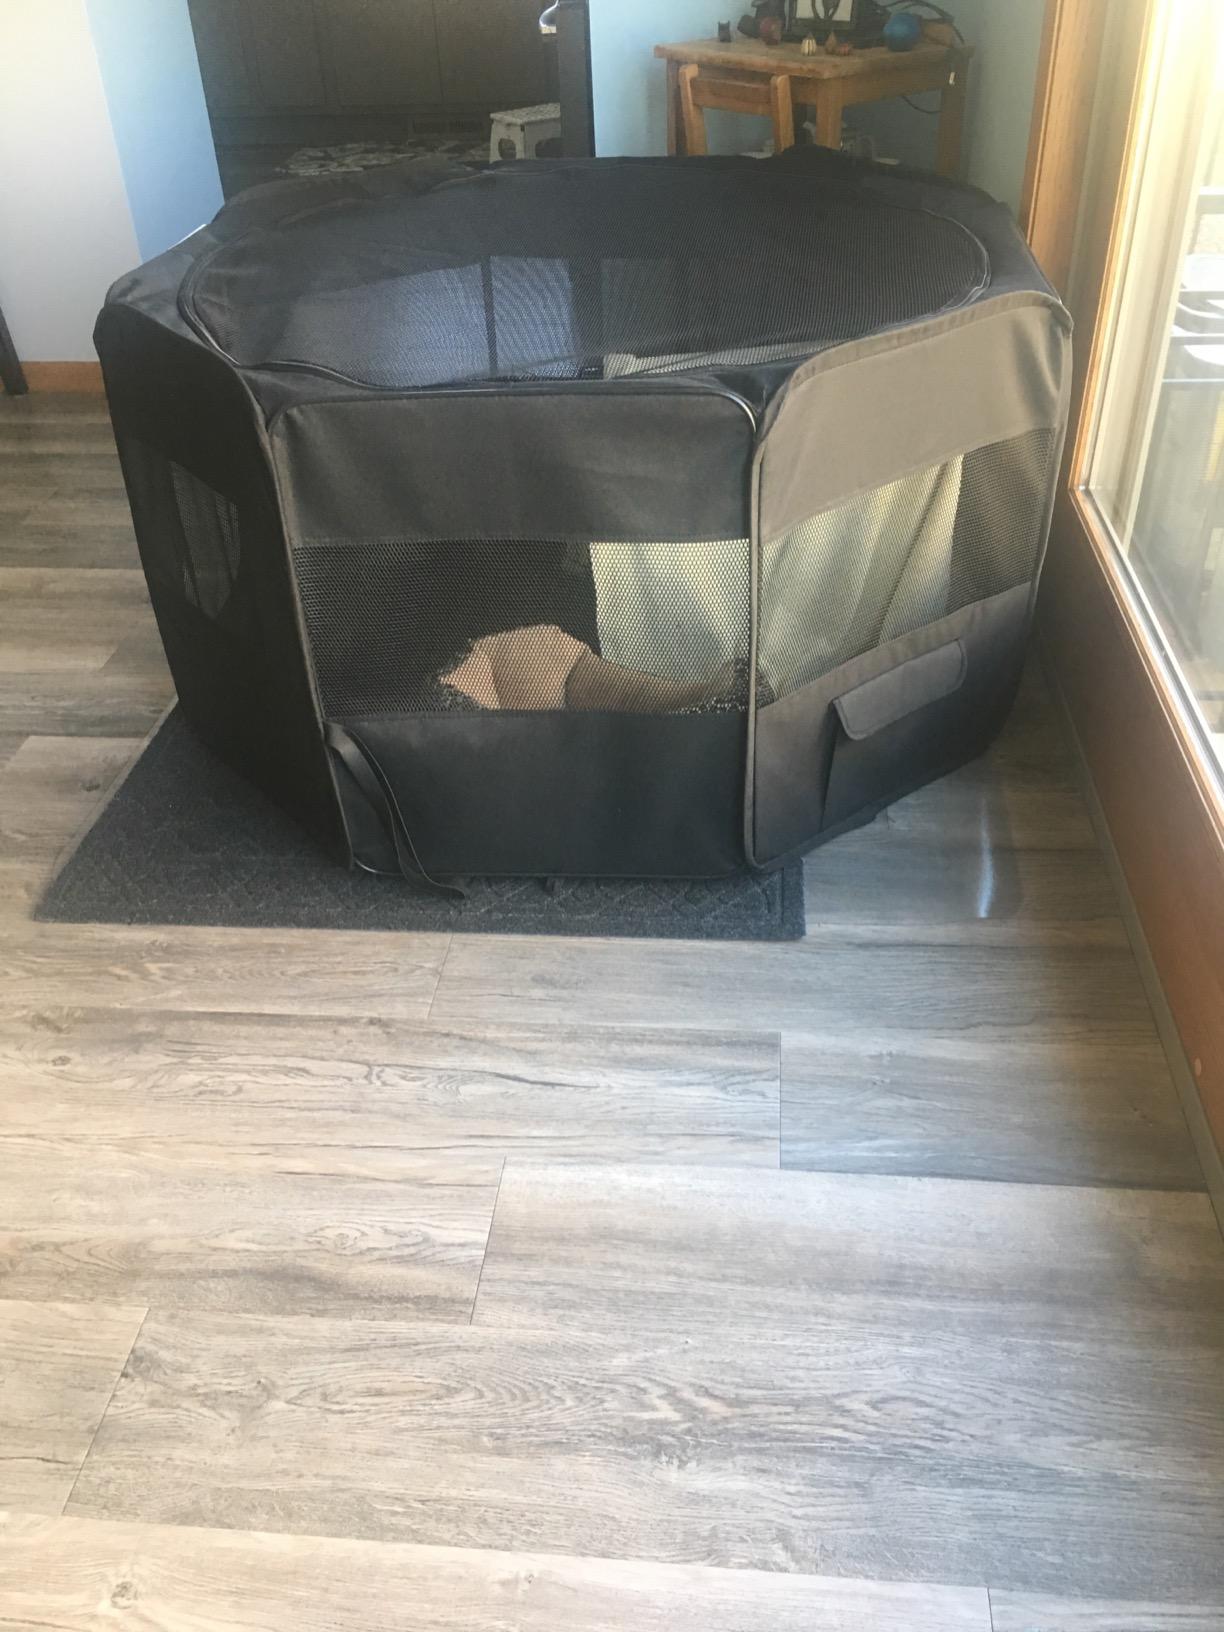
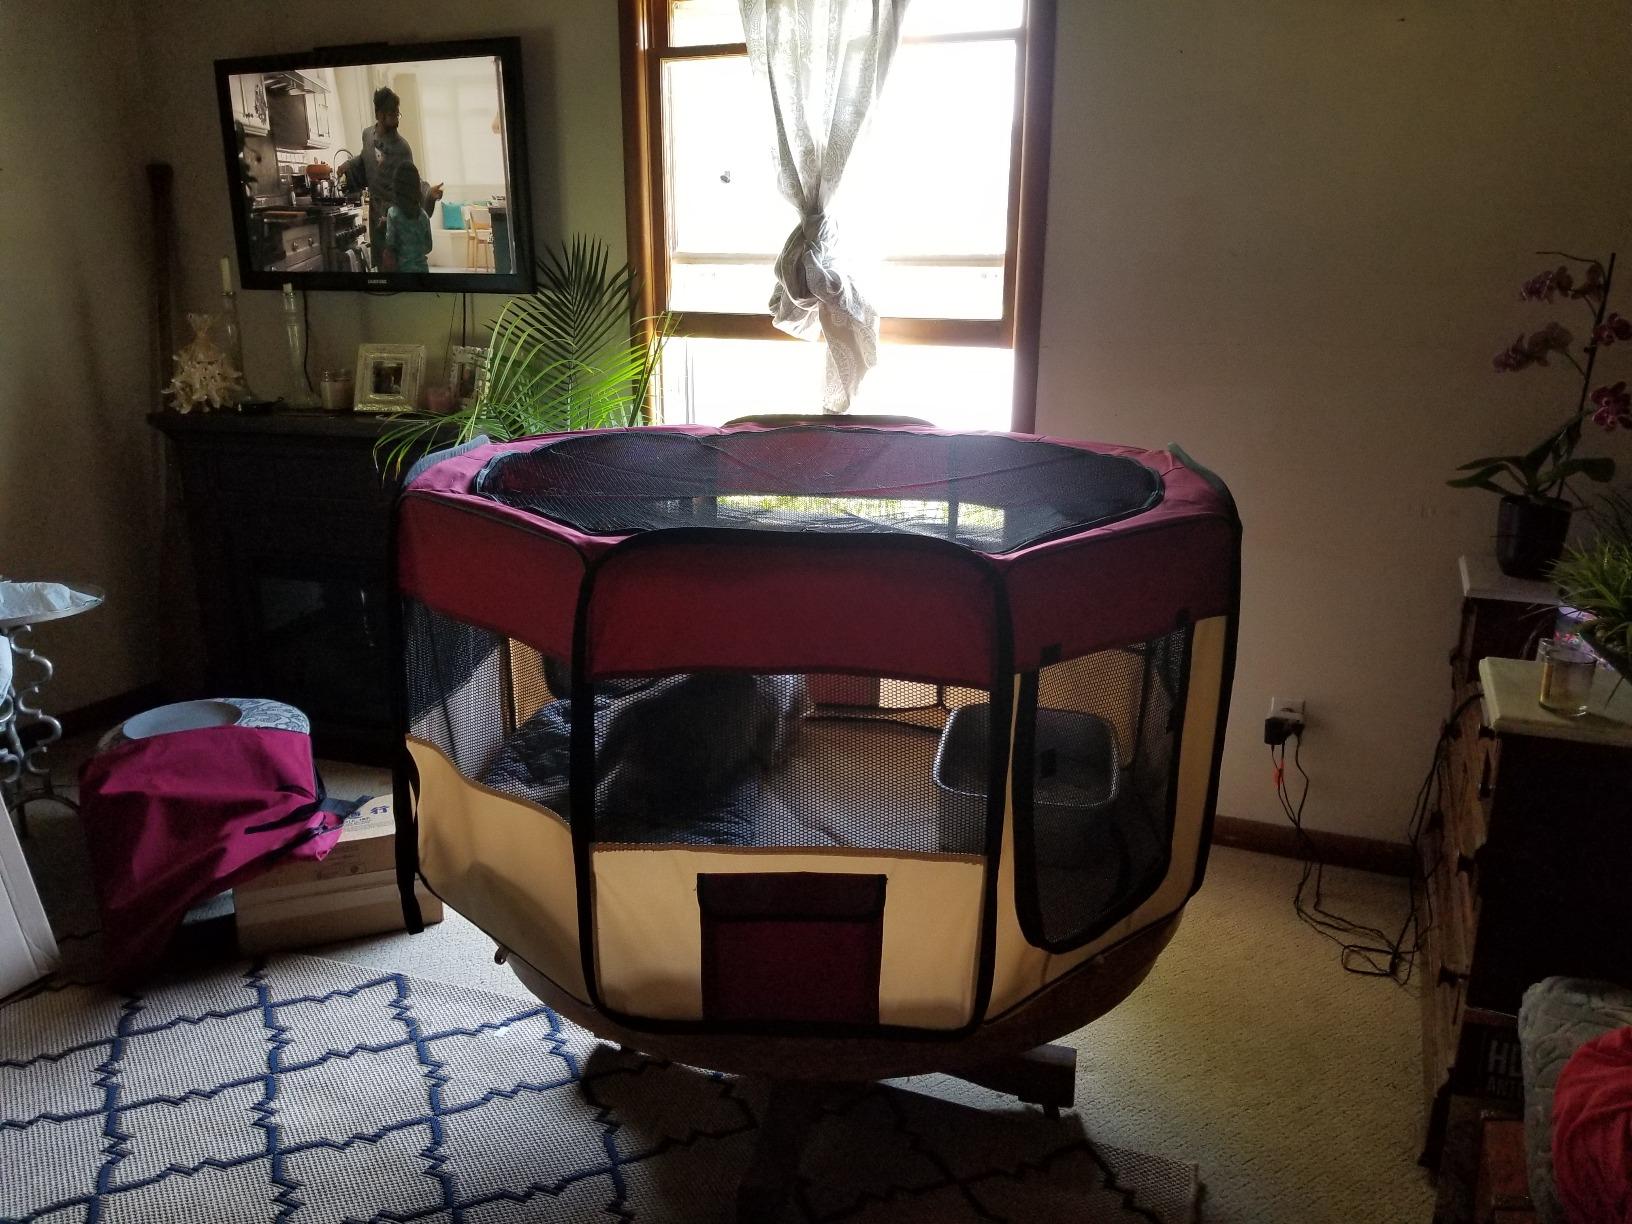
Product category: items_kennel
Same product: no